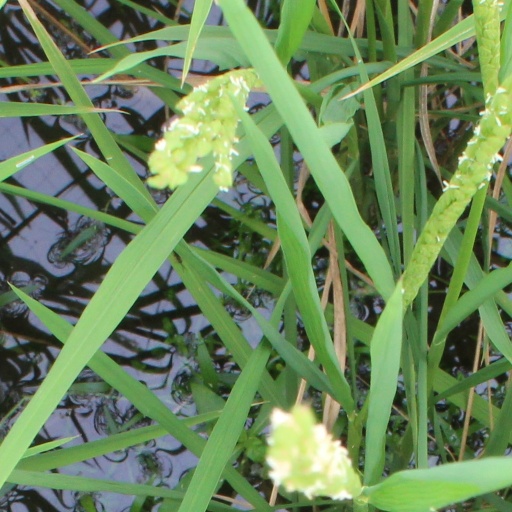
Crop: rice